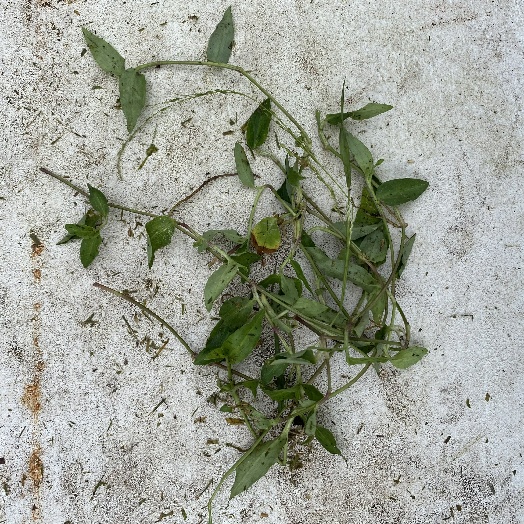
Label: generalcompost